Sinait

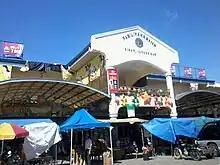
Public Market

Before Magellan and his expedition reached the Philippines in 1521, the locality was only a small village of little over a hundred natives who were called "Tirongs." By nature, these primitive inhabitants were sea-faring warriors. In their fast and picturesque sailboats, they traveled to adjoining and distant places, most particularly to settlements and villages along the Ilocos Coast in Ilocos Norte, Ilocos Sur, La Union, Pangasinan and even Zambales.